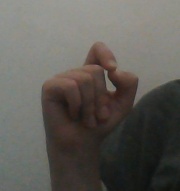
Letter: fa